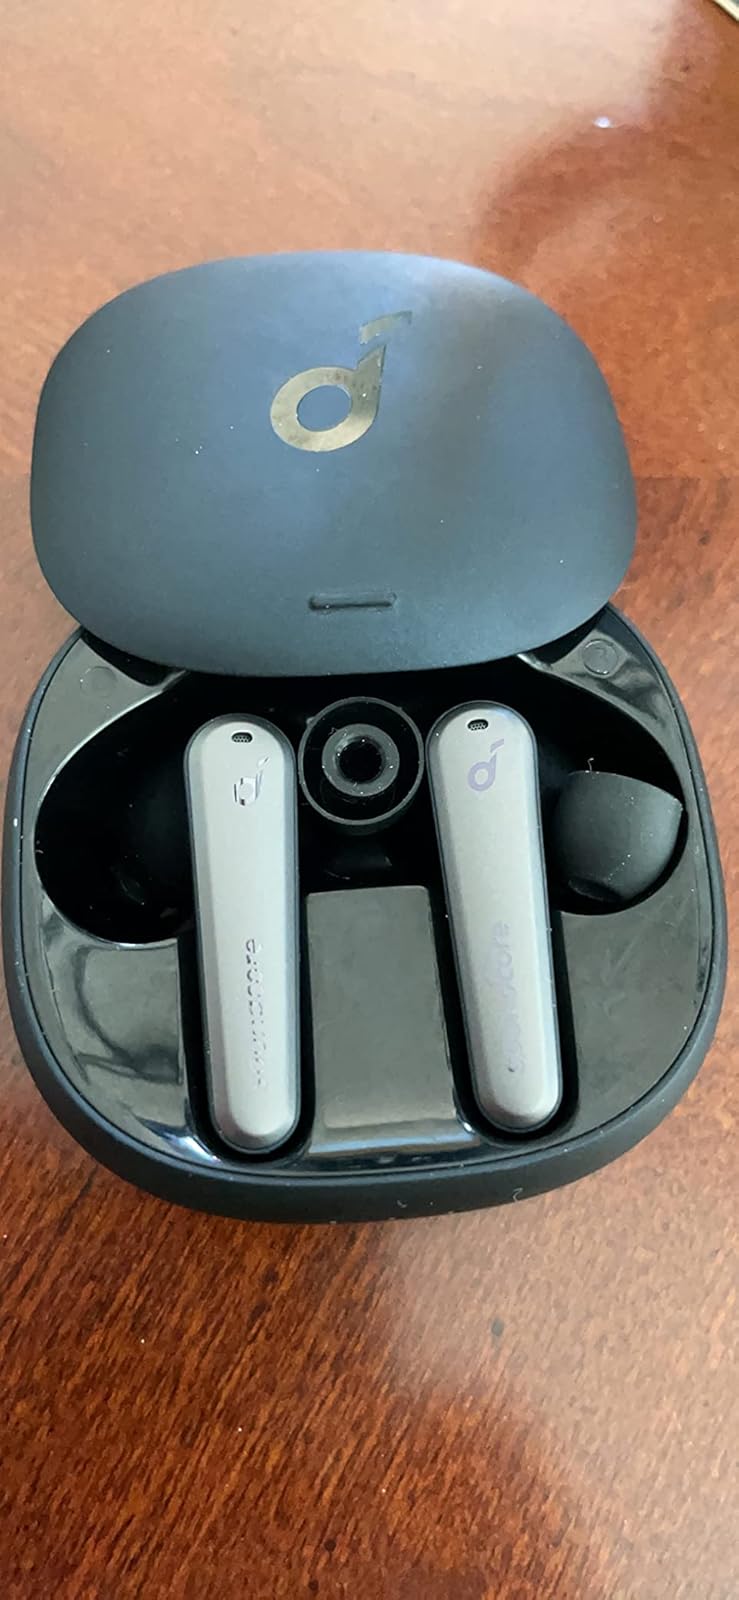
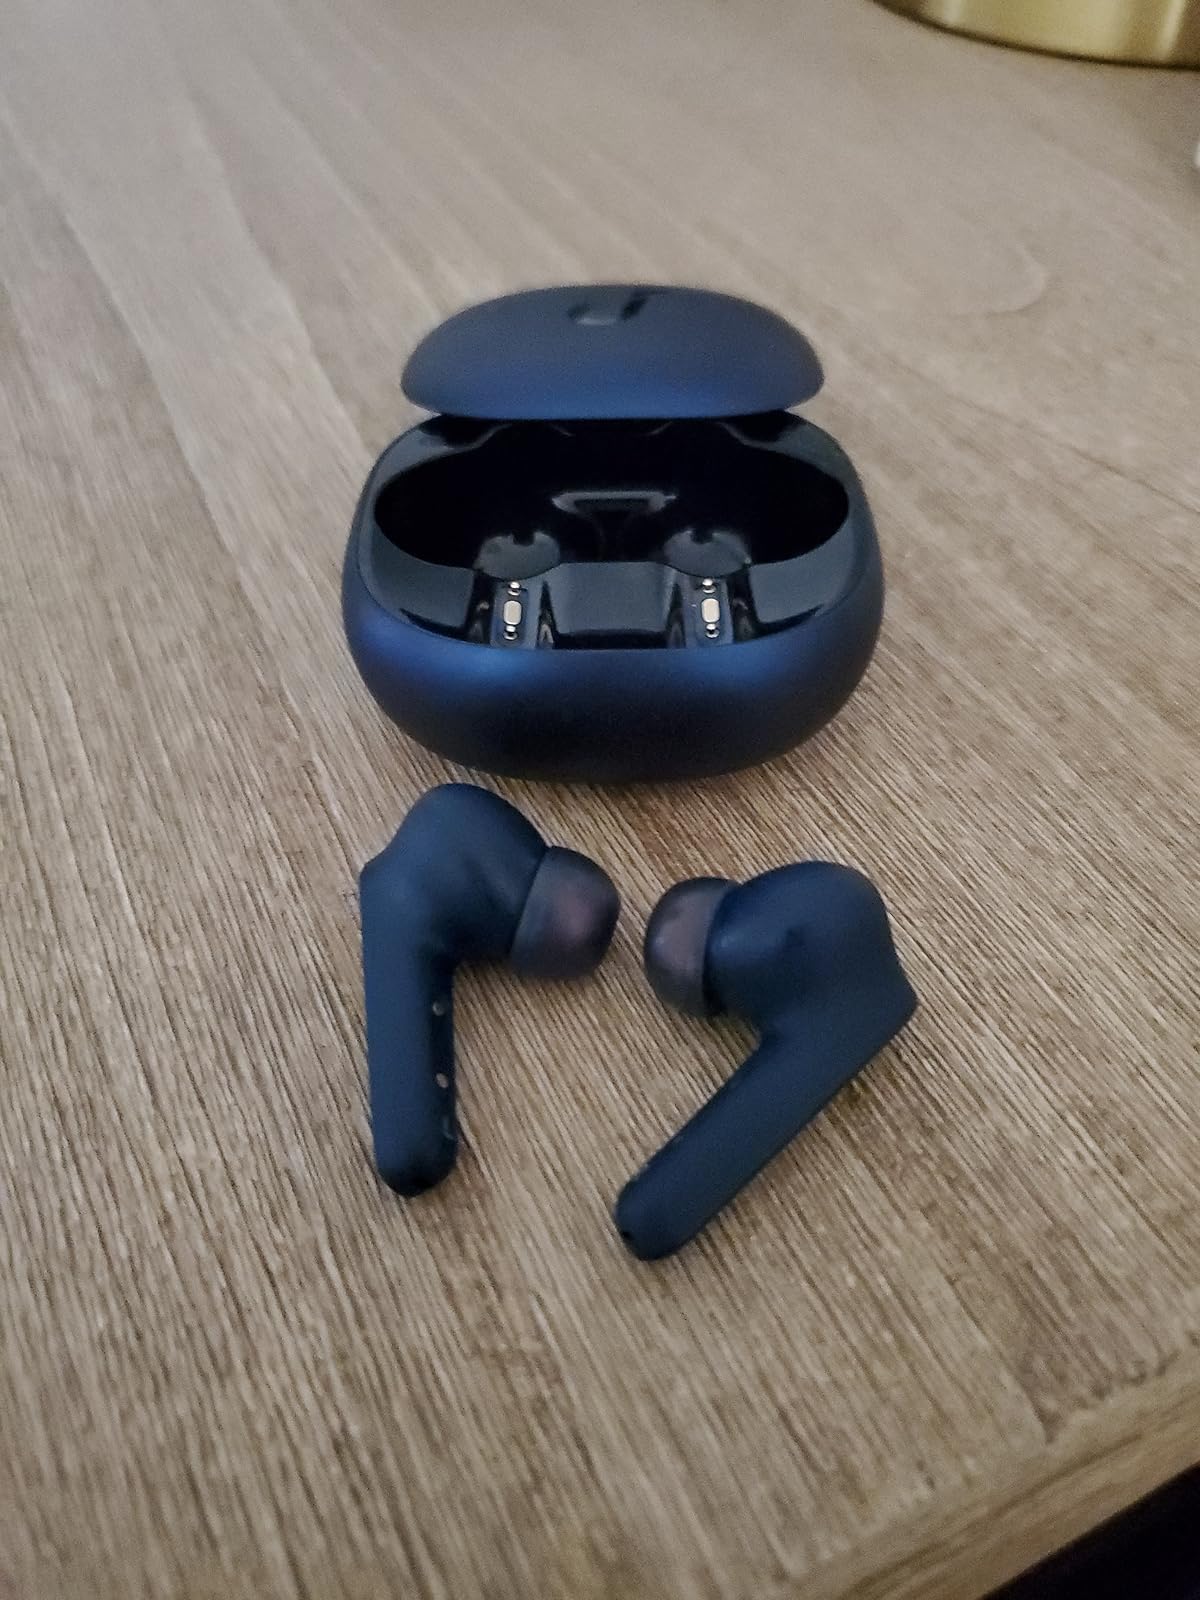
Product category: earbuds
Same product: yes